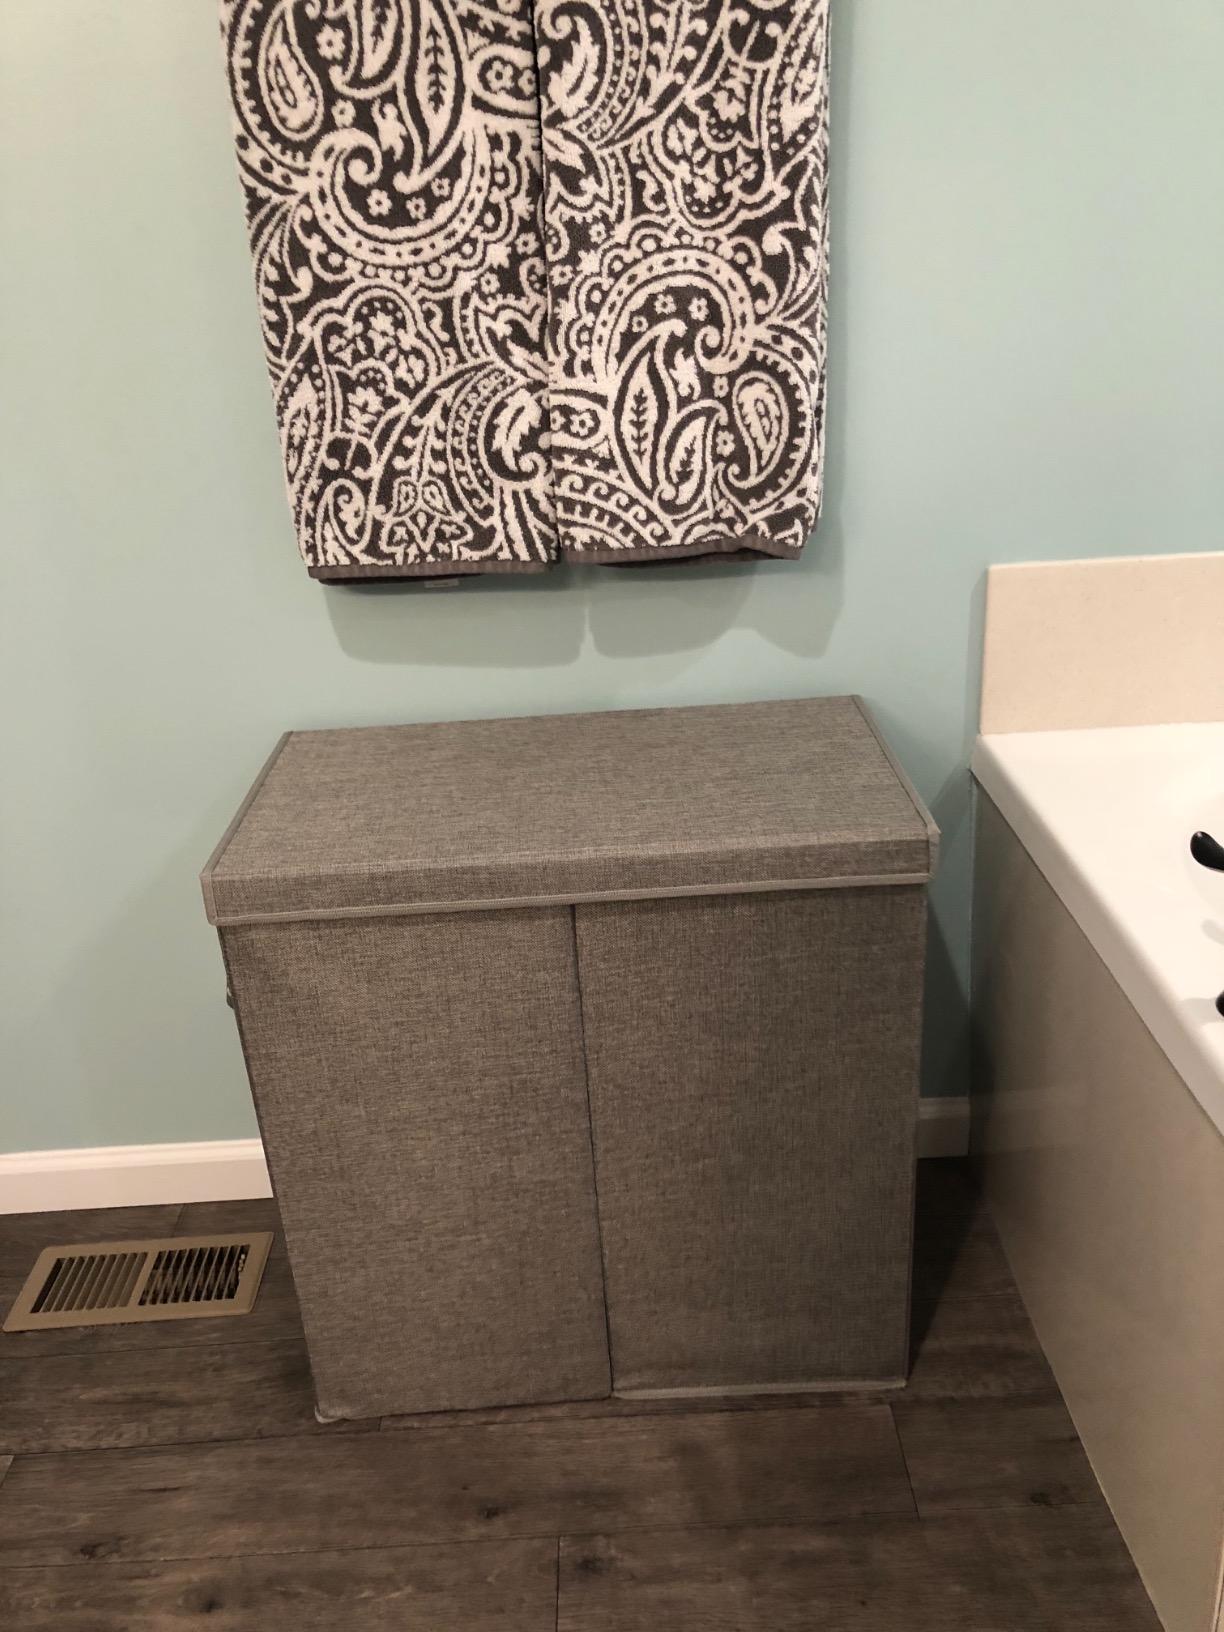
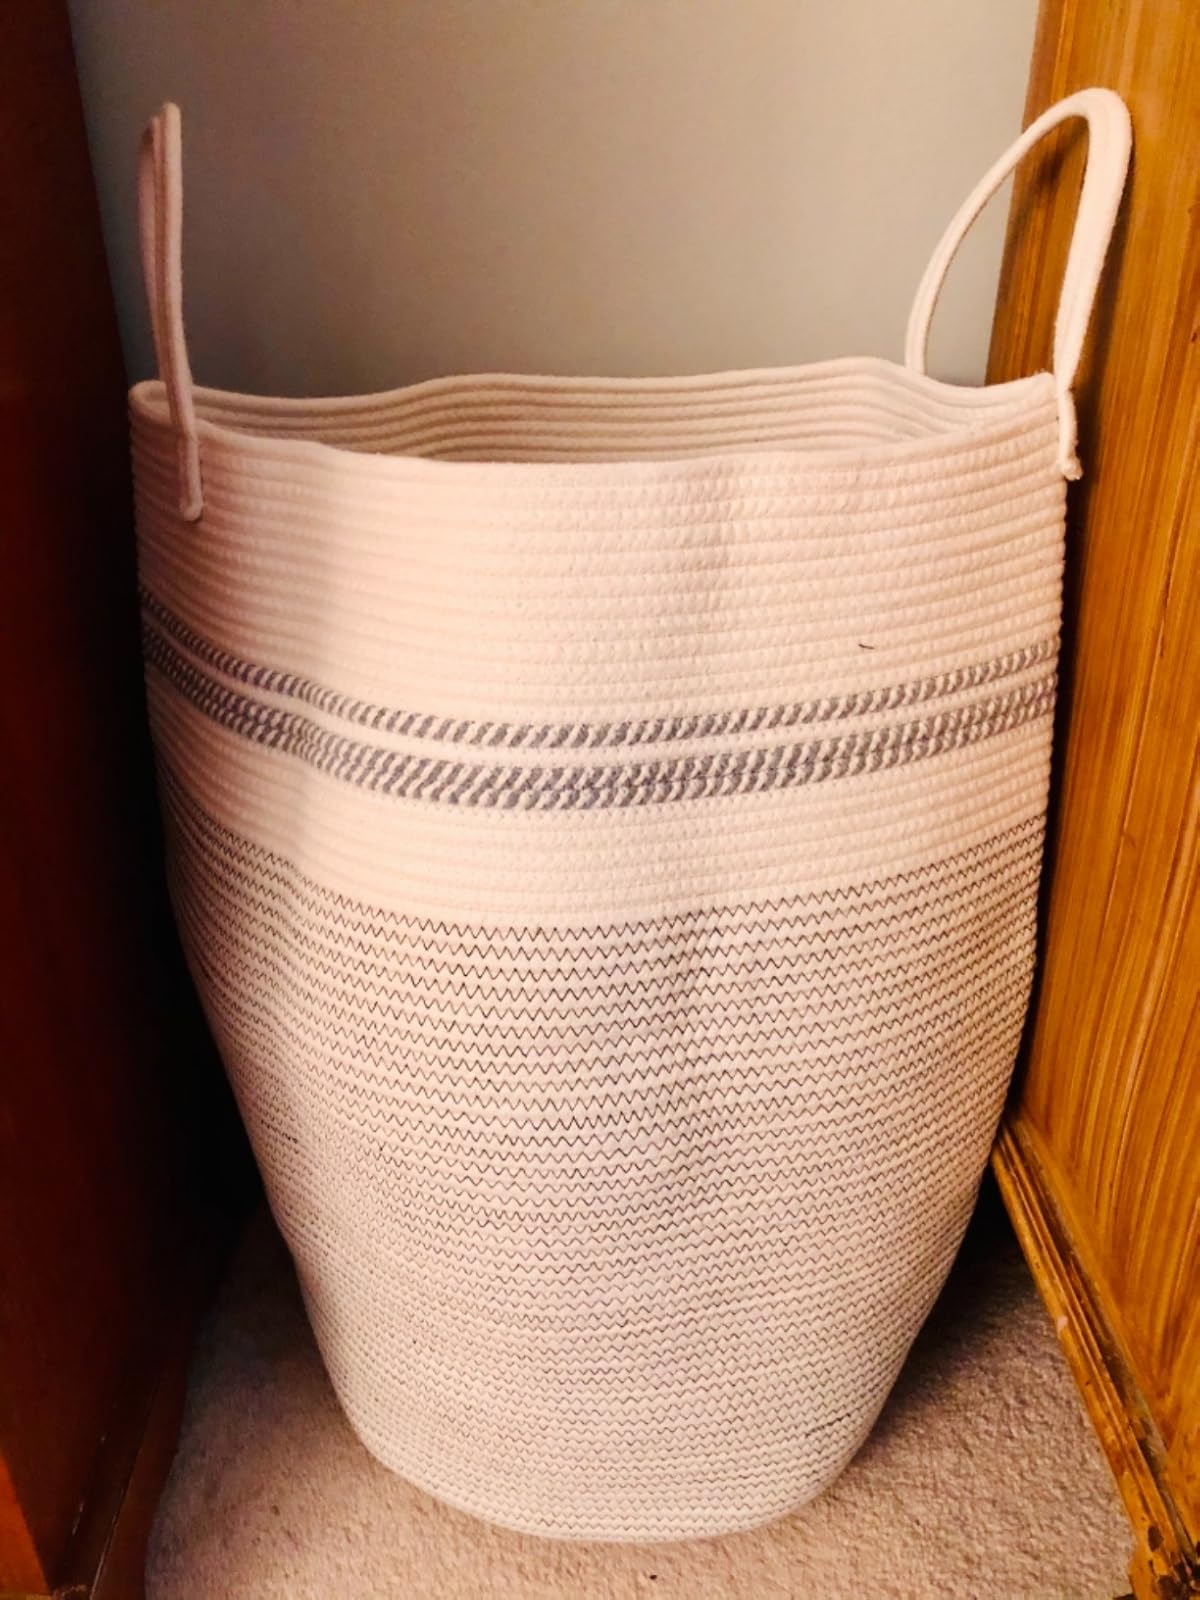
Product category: items_hamper
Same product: no